Shameless season 9

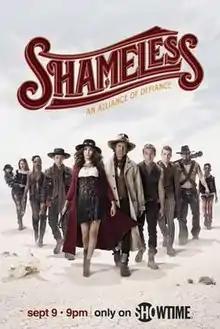
Promotional poster

The ninth season of "Shameless", an American comedy-drama television series based on the British series of the same name by Paul Abbott, was announced on November 8, 2017, following the season 8 premiere. The season premiered on September 9, 2018, and consisted of 14 episodes, split into two seven-episode parts. The second half of the season premiered on January 20, 2019. The season also includes the 100th episode of the series.